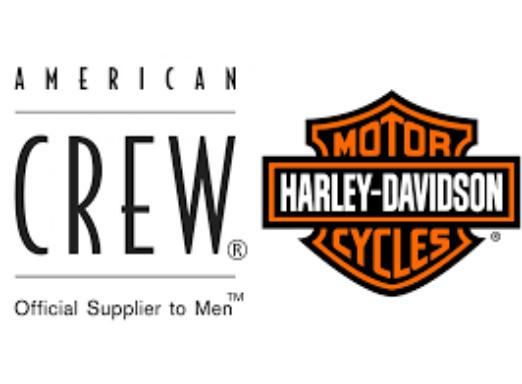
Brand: American Crew
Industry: Necessities